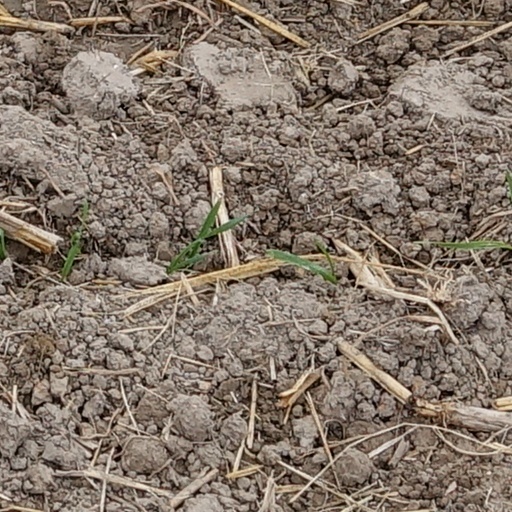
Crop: wheat